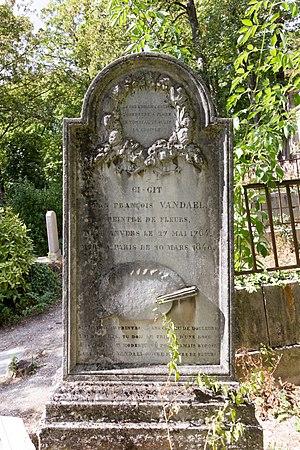
Jan-Frans van Dael, dit Jean-François Van Dael, né le 27 mai 1764 à Anvers et mort le 20 mars 1840 à Paris, est un peintre flamand de nature morte.